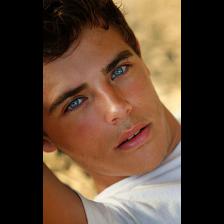
Label: Human